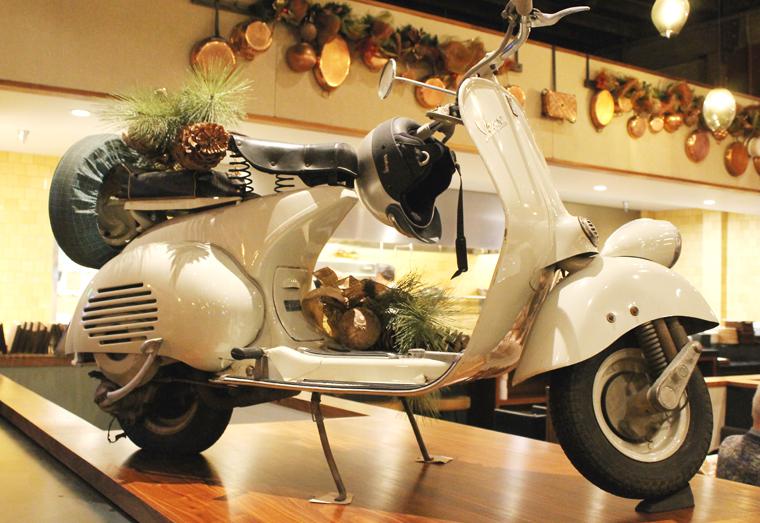
what 's a restaurant without a vespa , right ?
Relation: Subjective